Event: Nepal Earthquake
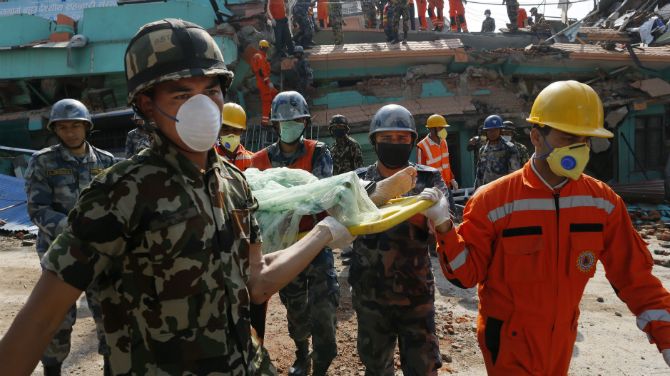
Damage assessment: damage